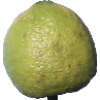
Label: limes